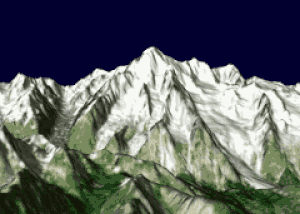
Mont Blanc
Mont Blanc 3D
Mont Blanc eller Monte Bianco er med 4.810 meter det højeste bjerg i Alperne. Hvis der ses bort fra bjergene i Kaukasus, er det også det højeste i Europa. Mont Blancs franske side ligger i Arve-dalen i departementet Haute-Savoie.